Hollywood Stunt Driver

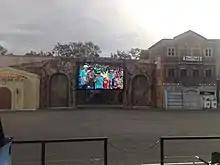
Audience members being filmed and shown on the big screen during the pre-show.

The doors open 30-45 minutes prior to show start due to guests coming in and taking their seats. Approximately 5 minutes before the show is set to begin, Dave (the cameraman) and Marty (a new crew member) comes out and tells the audience that they're on location in Italy shooting a scene for a new action movie, directed by Morgan Ross. They ask for individual volunteers from the audience to act out various scenes such as being in an armed hold-up, pointing at the getaway vehicle and "ooohing" and "aaahing" at near-misses. The final piece of filming with the audience is a mexican wave featuring all 2000 audience members. Dave then sends Marty off to get the buggy and to reset red rally car. A safety spiel then follows stating "In the interest of safety, ... please do not try anything of what you see here today, on your way home".